Pro–Republic of China sentiment

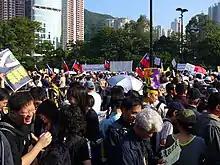
Pro-ROC supporters holding the flag of the Republic of China during the pro-democracy protest in December 2005.

There have historically been numerous pro-ROC organizations in Hong Kong, as pro-ROC soldiers defected to British Hong Kong in 1949 after the ROC and its ruling party, the Kuomintang (KMT), lost the Chinese Civil War. Among the pro-ROC groups were trade unions such as Hong Kong and Kowloon Trades Union Council, triads supporting the KMT, and companies and private organizations.